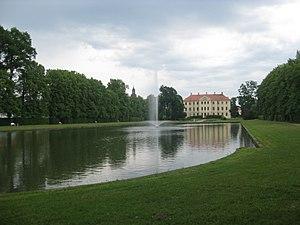
François-Xavier Louis Auguste Albert Bennon de Saxe et Pologne, duc de Saxe et de Lituanie, dit prince Xavier de Saxe comte de Lusace 25 août 1730 à Dresde, 21 juin 1806 à Zabeltitz), fils de Frédéric-Auguste II de Saxe, roi de Pologne et de l'archiduchesse Marie-Josèphe d'Autriche, fut de 1756 à 1763 commandant de l'armée saxonne pendant la guerre de Sept Ans. Combattant aux côtés de l'armée française, il fut nommé le 12 août 1758 lieutenant-général et maréchal des armées du roi Louis XV. De 1763 à 1768, il fut régent de l'électorat de Saxe pour son neveu Frédéric-Auguste III de Saxe Frère de la Dauphine Marie-Josèphe de Saxe, il était donc également oncle des rois Louis XVI, Louis XVIII et Charles X, des rois Charles IV d'Espagne et Ferdinand IV de Naples, de l’impératrice Marie-Louise, épouse de l’Empereur Léopold II, et du roi Frédéric-Auguste Iᵉʳ de Saxe pendant la minorité duquel il fut régent. Ses frères Albert, beau-frère de la reine Marie-Antoinette, fut gouverneur des Pays-Bas autrichiens et Clément-Wenceslas, prince-archevêque-électeur de Trèves.